X-Men: Mojo World

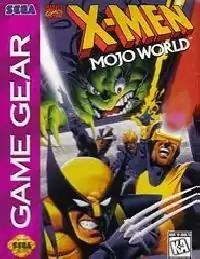
Game Gear cover art

X-Men: Mojo World is a video game released in 1996 on the Game Gear system. The game starts off with Wolverine and Rogue as playable X-Men; Gambit, Cyclops, Havok, and Shard can be unlocked later on. The game shares the same engine as its predecessor, "". The game was also released for the Master System in Brazil by Tec Toy.